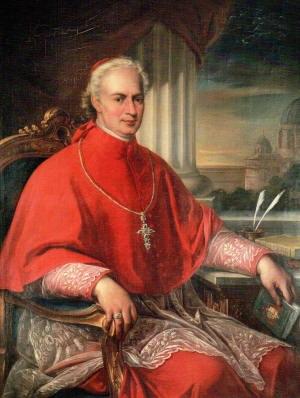
Luigi Lambruschini est un cardinal italien du XIXᵉ siècle, qui fut cardinal secrétaire d'État et diplomate pontifical.